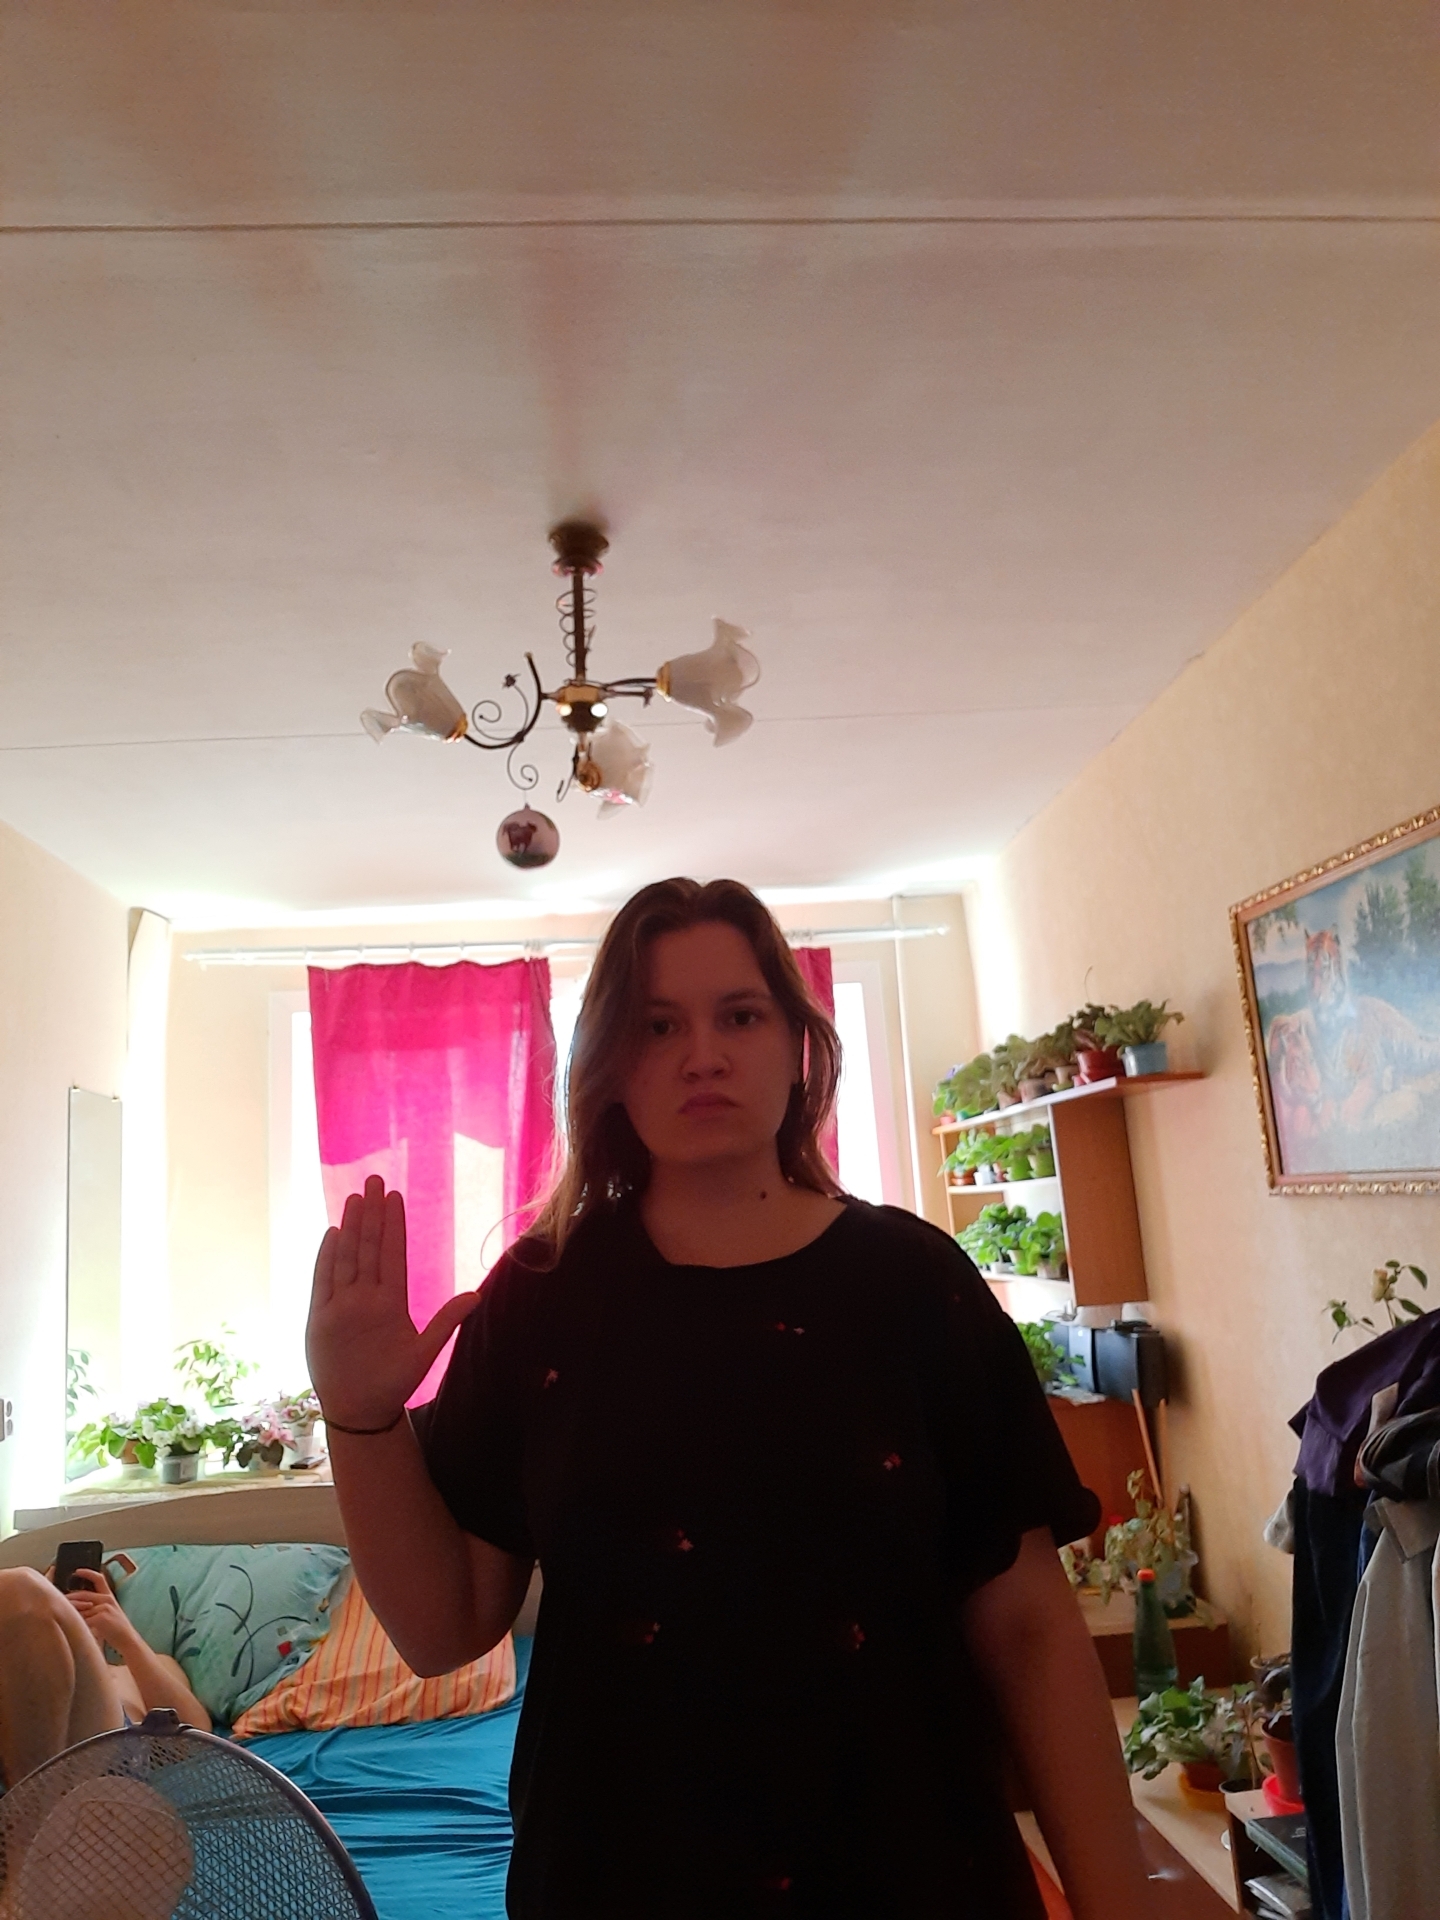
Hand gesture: stop